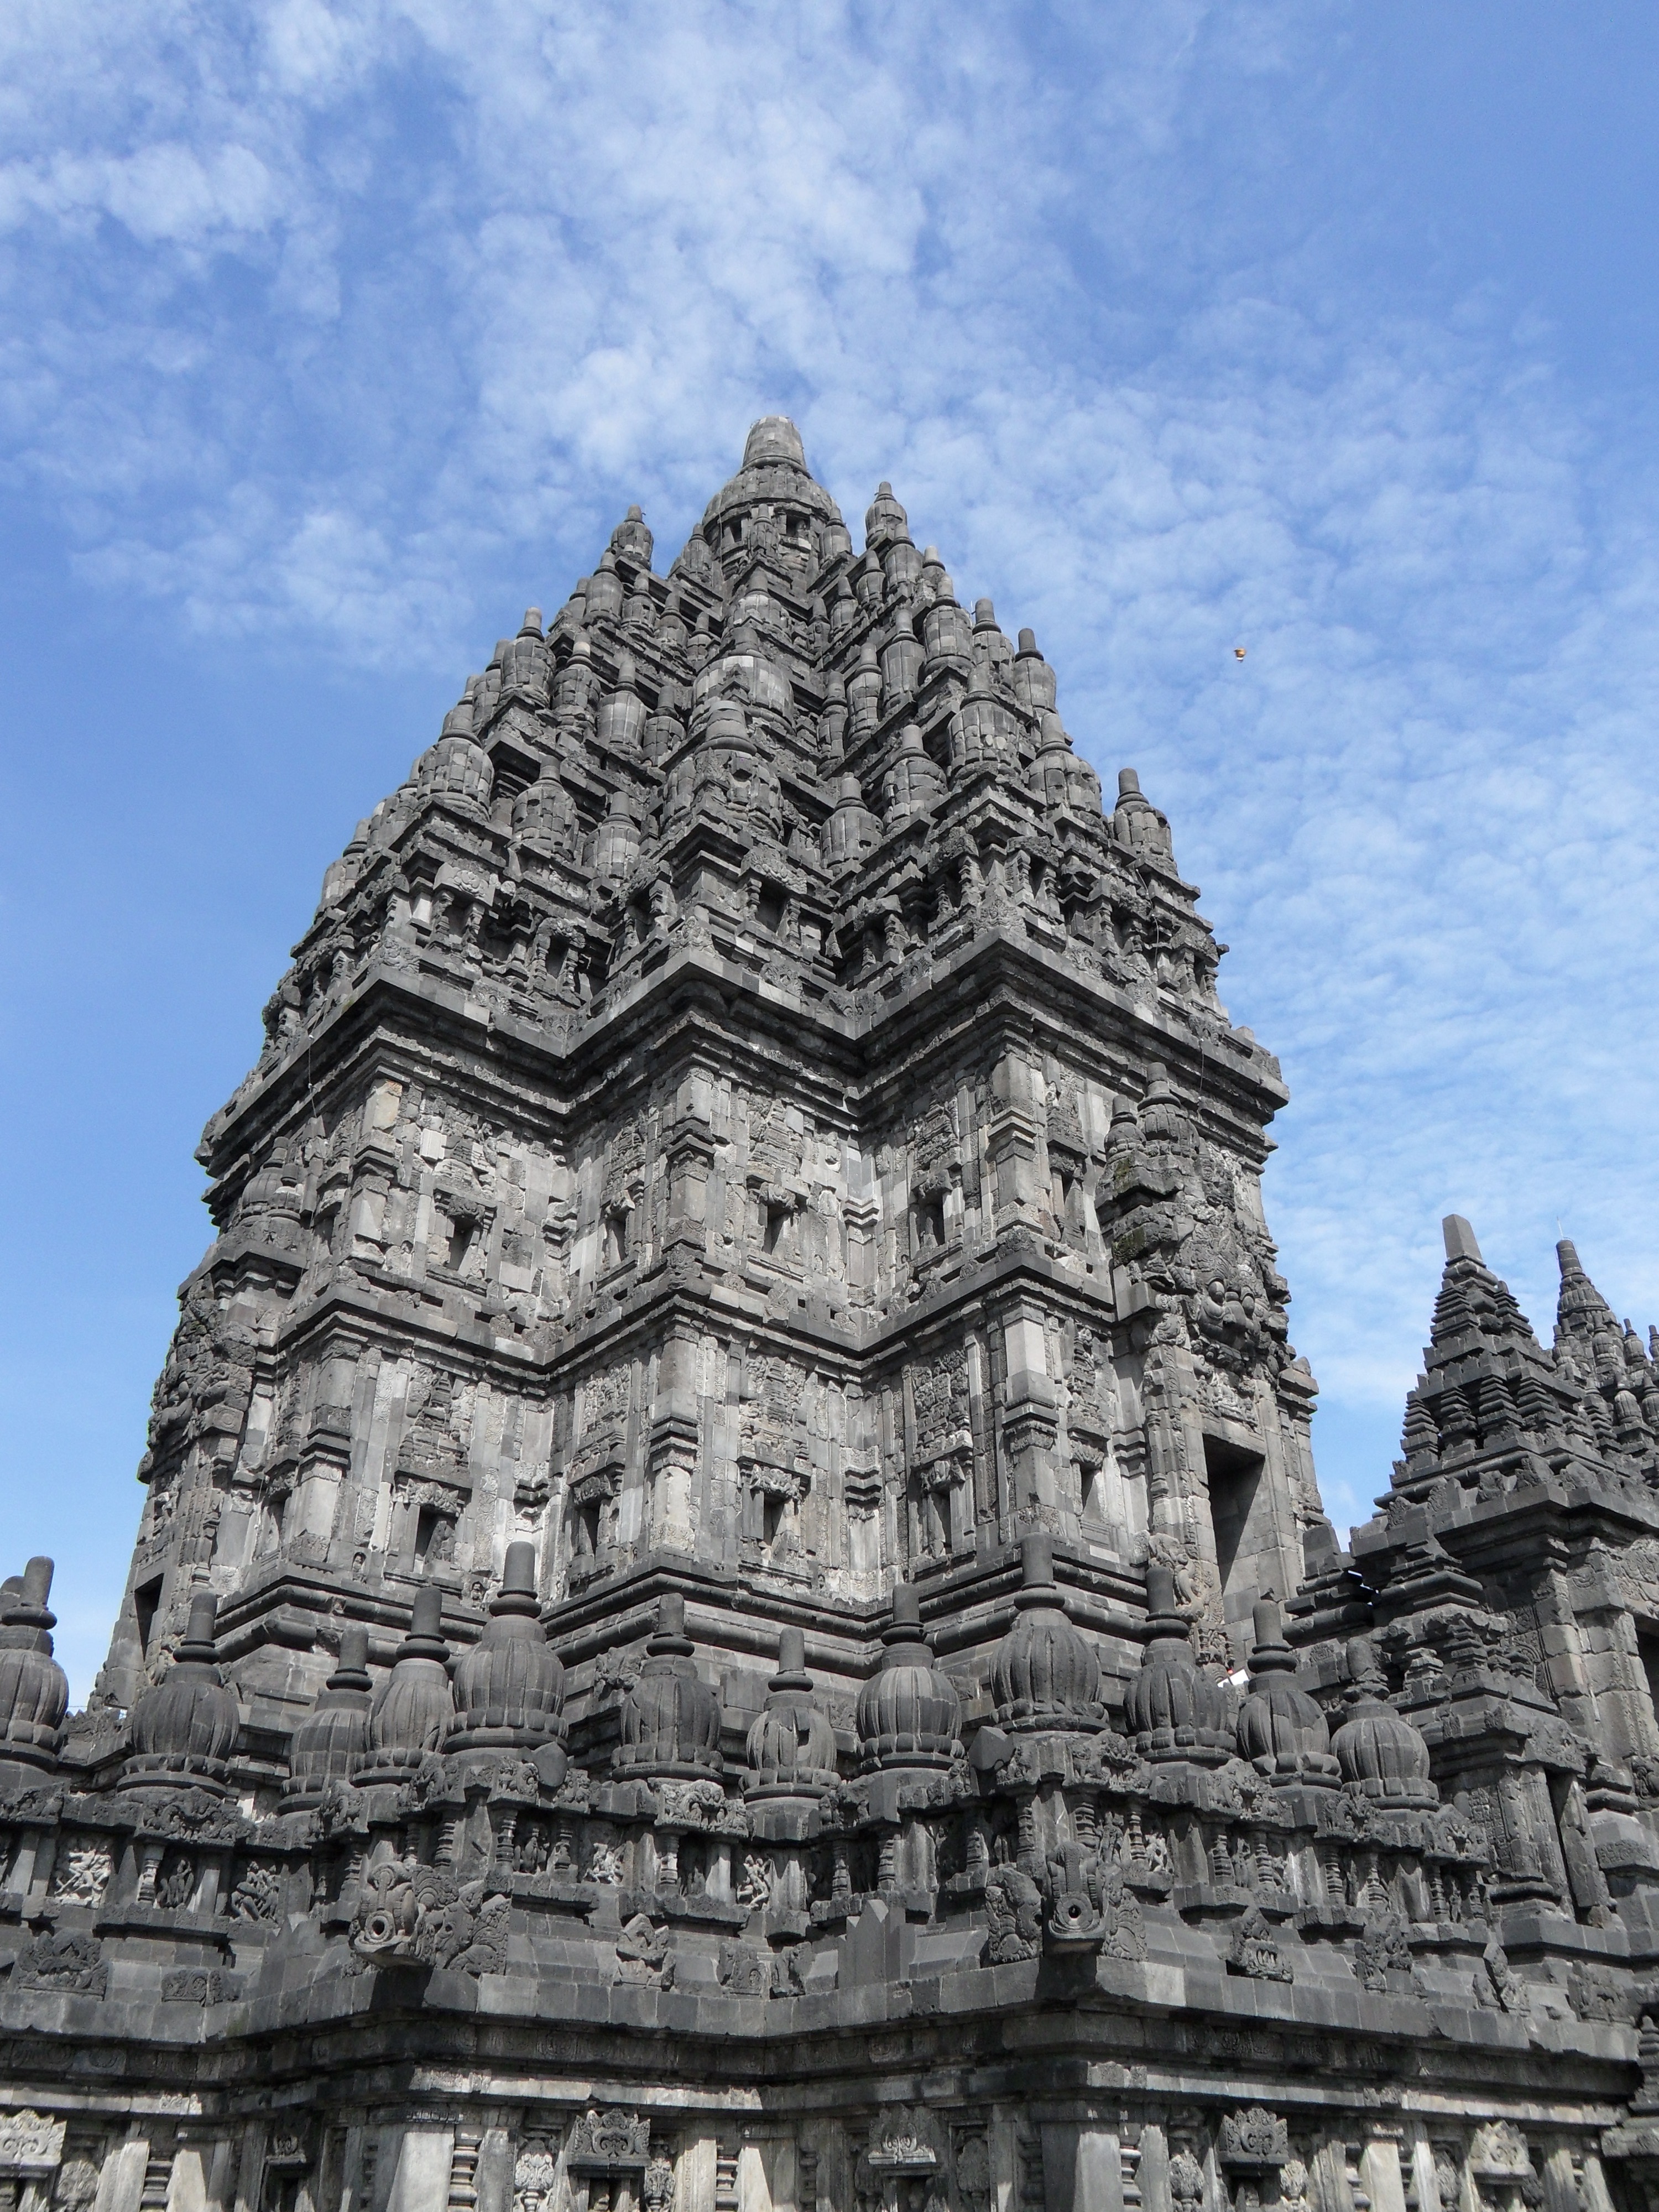
building, monument, religion, landmark, place of worship, world heritage, temple, ruins, unesco, indonesia, java, hinduism, archaeological site, prambanan, unesco world heritage site, hindu temple, historic site, ancient history, maya civilization